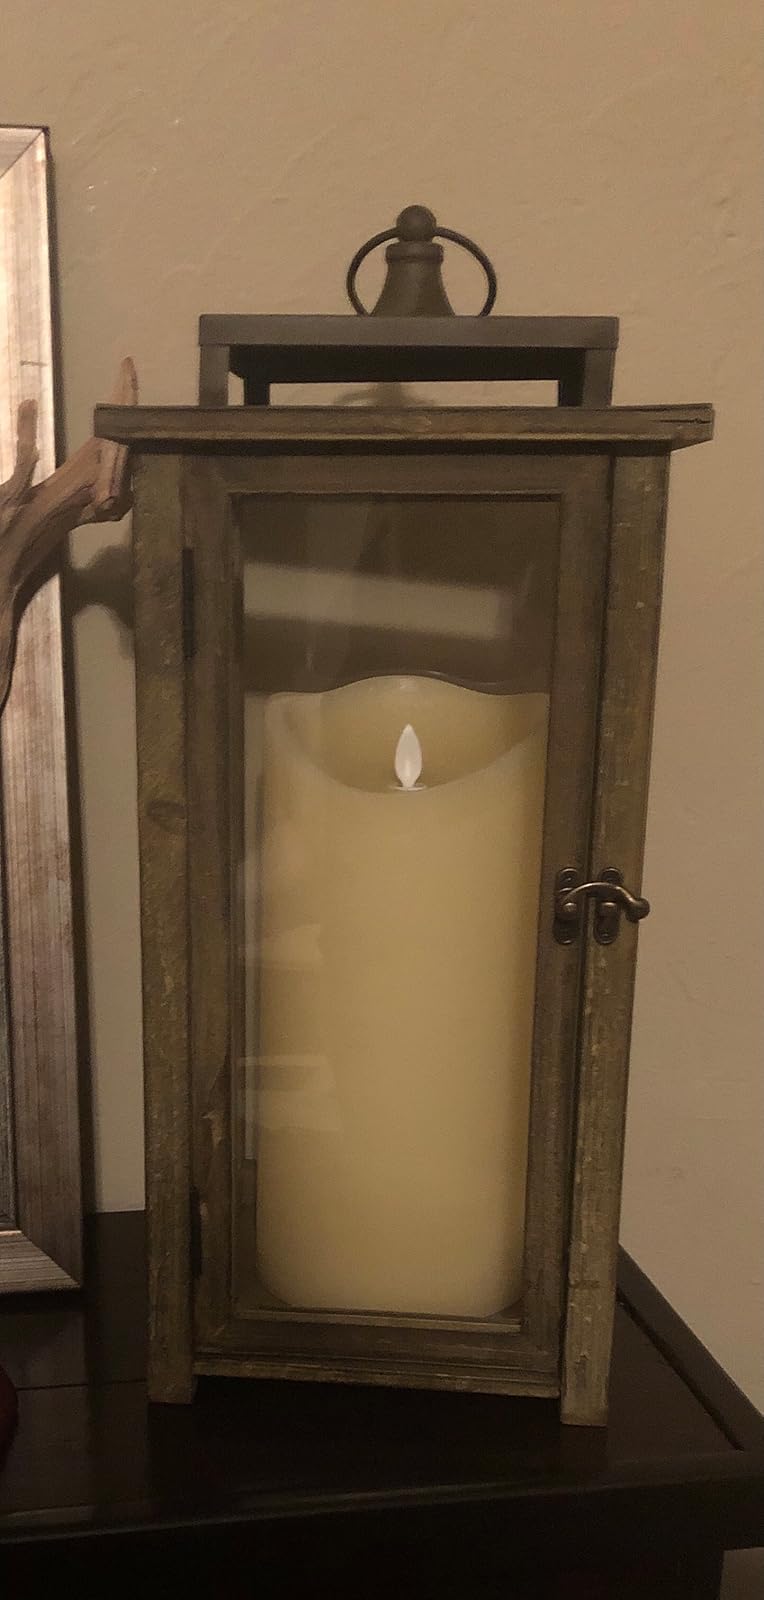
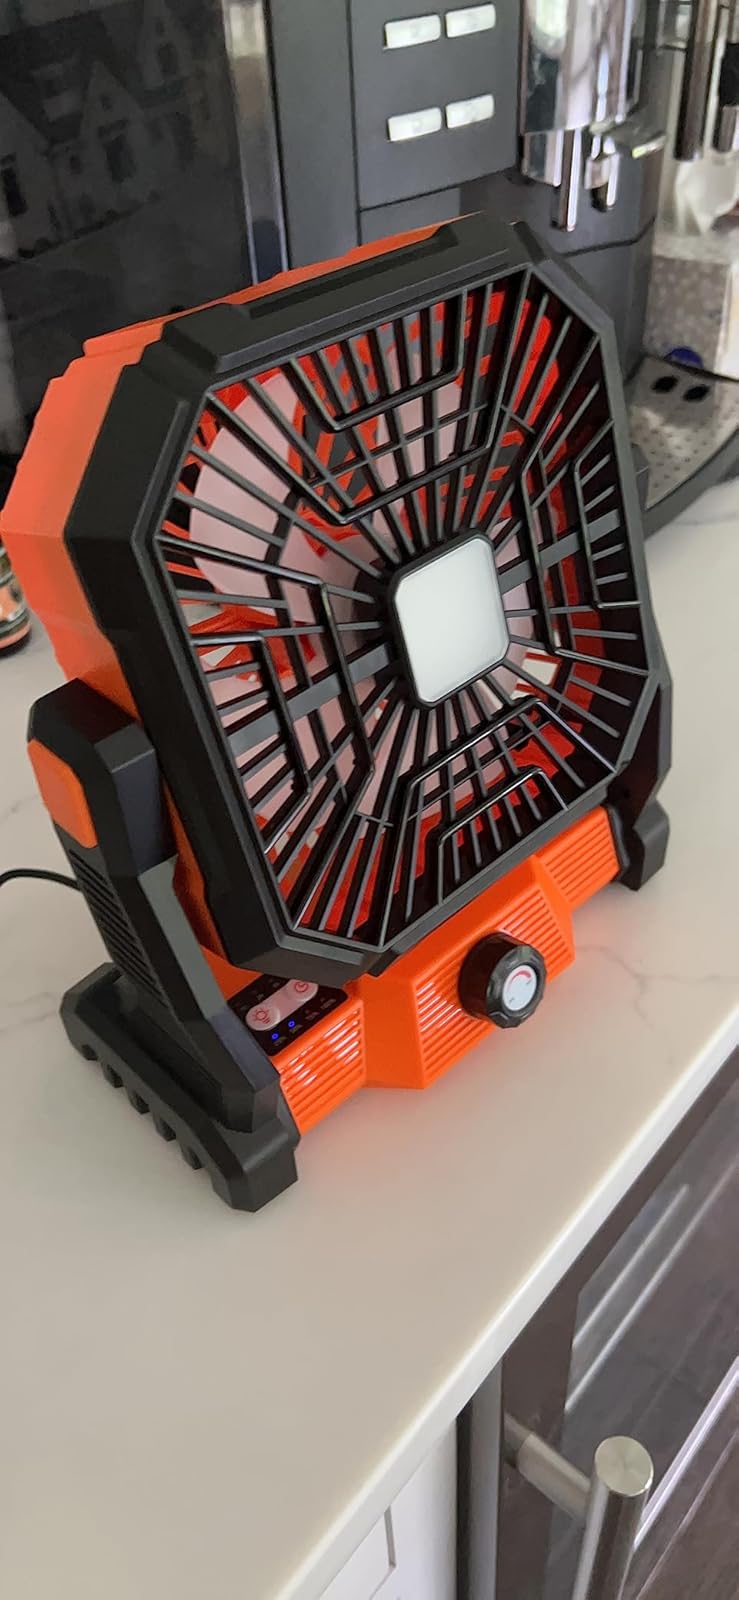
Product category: lantern
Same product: no